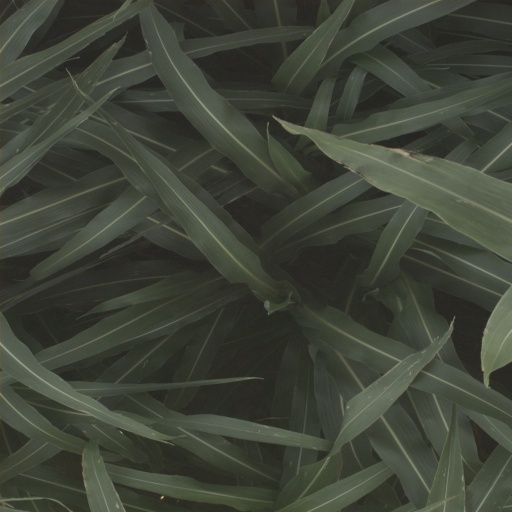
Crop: sorghum